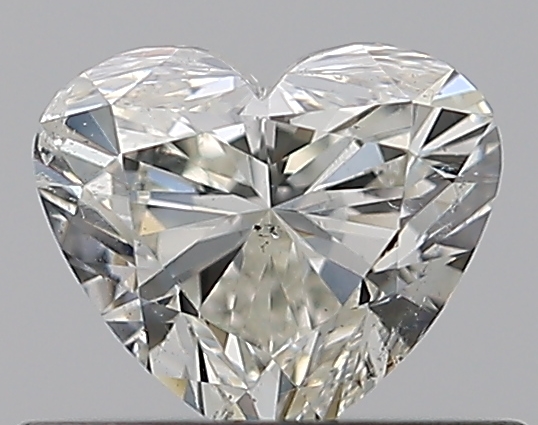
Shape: heart
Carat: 0.5
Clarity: SI2
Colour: J
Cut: EX
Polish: VG
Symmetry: EX
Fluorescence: N
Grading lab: GIA
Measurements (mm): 4.68 x 5.38 x 3.22